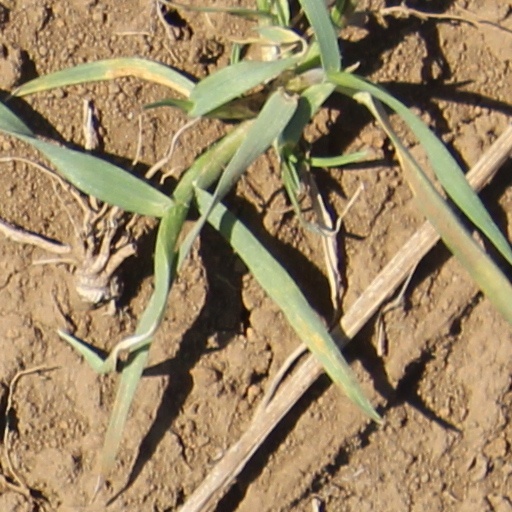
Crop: wheat